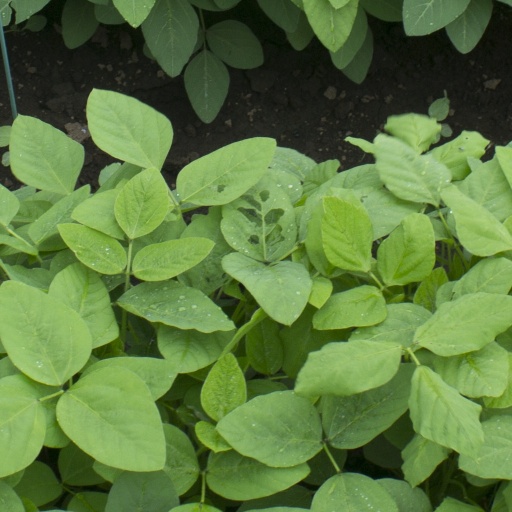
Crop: soybean